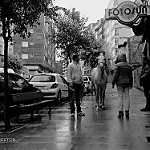
Label: street